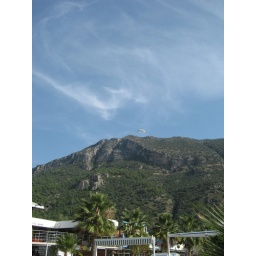
If you take a good look you can see somebody flying in the sky